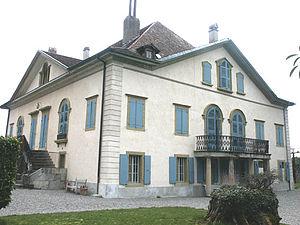
Le clos d'Aulps à Publier, ancienne grange des moines de l'abbaye d'Aulps
Publier est une commune française située dans le département de la Haute-Savoie, en région Auvergne-Rhône-Alpes. Elle est située dans le Chablais français, sur le lac Léman, entre Thonon-les-Bains à l'ouest et Évian-les-Bains à l'est, et face à Morges et Lausanne en Suisse. Avec 6 912 habitants au 1ᵉʳ janvier 2015, elle connaît une progression démographique forte avec +2,5 % par an depuis 1999.
L'abbaye d'Aulps ou abbaye Sainte-Marie-d'Aulps est située à 800 m d'altitude dans une vallée du Chablais, en Haute-Savoie, à 24 km au sud-est de Thonon-les-Bains et à 9 km au nord-ouest de Morzine. C'est une ancienne abbaye cistercienne fondée vers 1094 et aujourd'hui en ruine: désaffectée après l'arrivée des troupes françaises en 1792 et vendue comme bien national, elle a servi de carrière de pierres après l'incendie de l'église du village en 1823. Dans ses premiers siècles, elle était le centre d'une seigneurie dotée d'une grande autonomie. Depuis 2007, le site accueille le Domaine de découverte de la vallée d'Aulps qui présente notamment la vie des anciens moines.